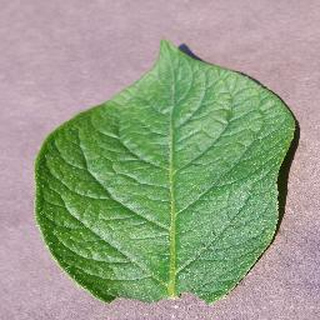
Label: healthy_potato